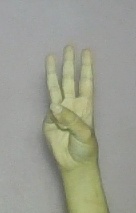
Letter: thaa